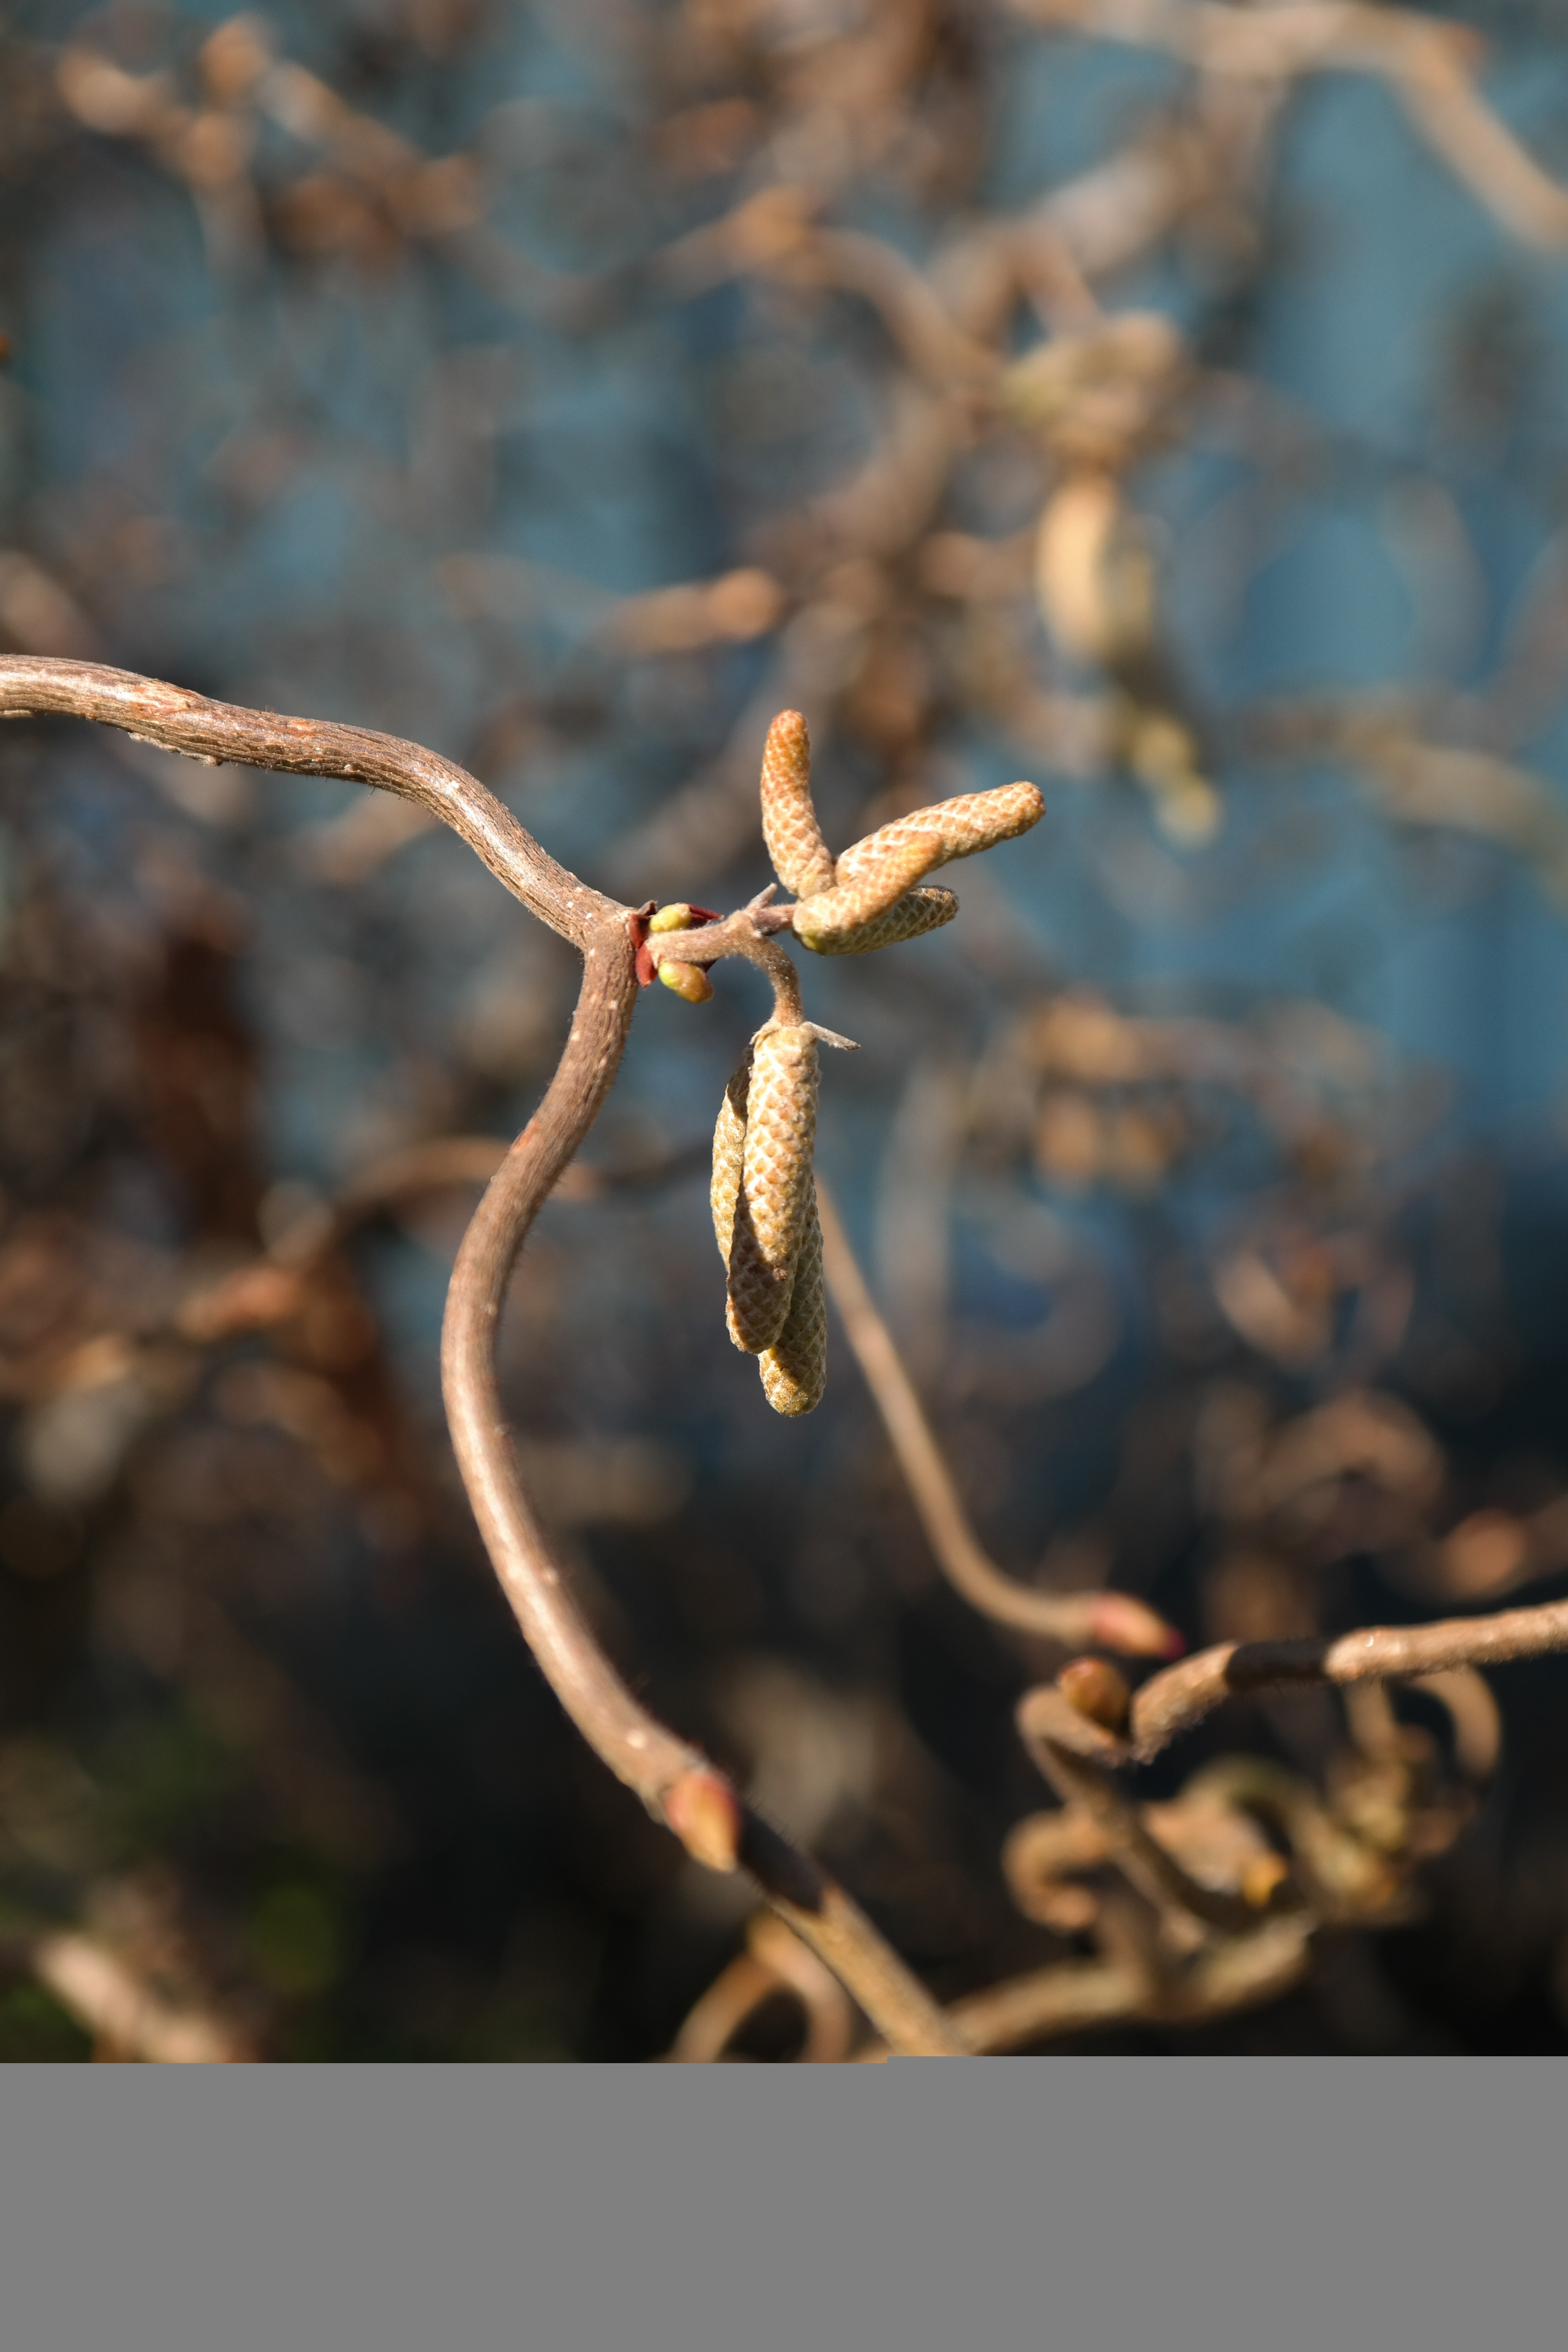
tree, nature, branch, plant, photography, leaf, flower, bush, spring, kitten, autumn, botany, flora, fauna, twig, sausage, close up, betulaceae, hazelnut, hazel, mutation, macro photography, common hazel, inflorescence, fr hlingsanfang, flowering plant, inflorescences, corylus avellana, birch greenhouse, plant stem, corkscrew hazel, male blossom, c avellana contorta